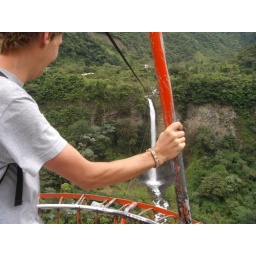
This was fun, a little cable car ride over a river to the waterfall.